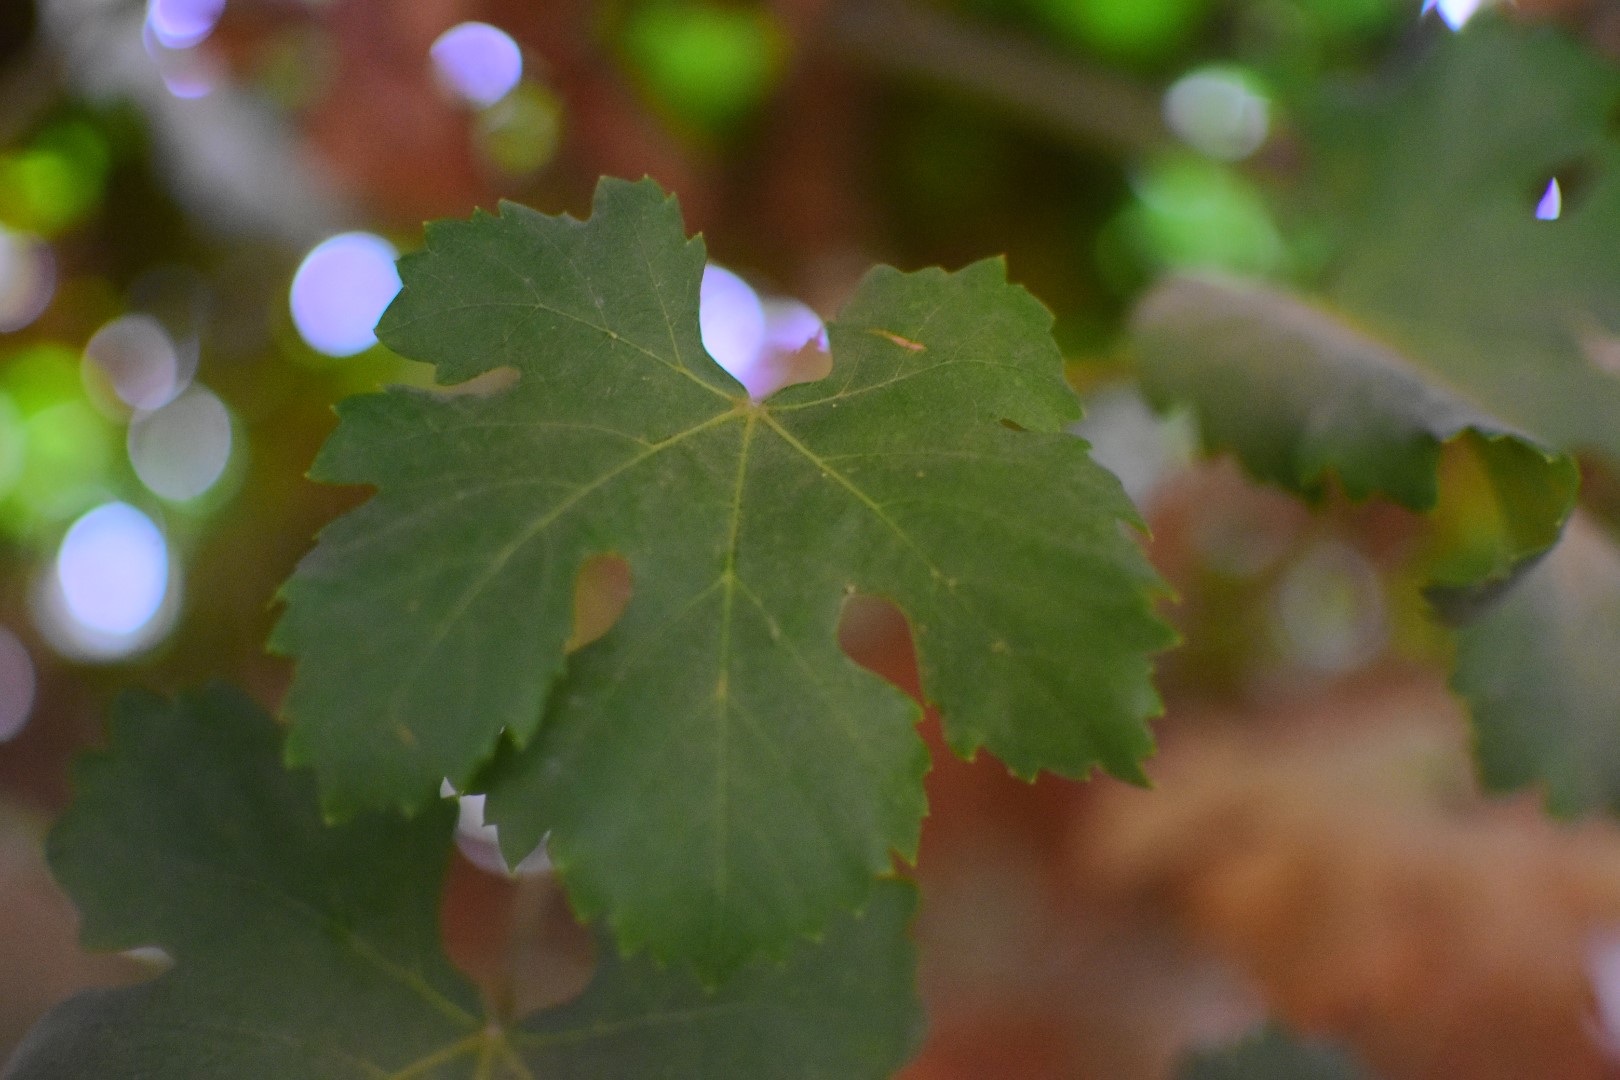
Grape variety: Aswud Balad